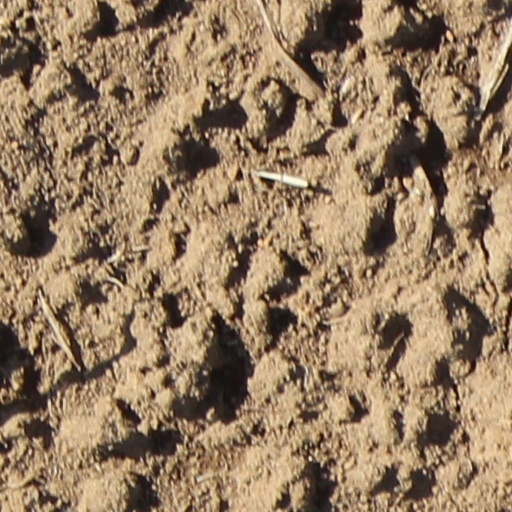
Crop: wheat